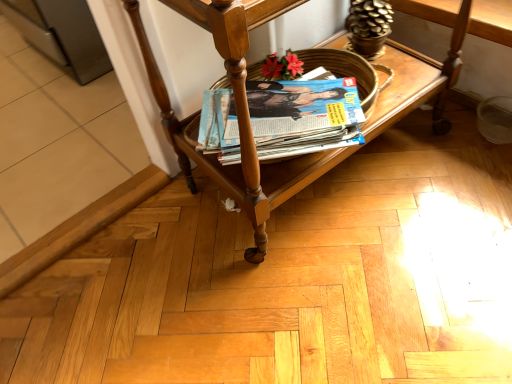
Question: From a real-world perspective, locate the furniture positioned vertically above the matte paper magazine at center. Your answer should be formatted as a tuple, i.e. [(x, y)], where the tuple contains the x and y coordinates of a point satisfying the conditions above. The coordinates should be between 0 and 1, indicating the normalized pixel location of the point.
Answer: [(0.469, 0.297)]